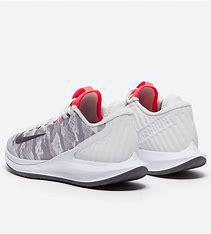
Brand: Nike
Model: Court Air Zoom Zero